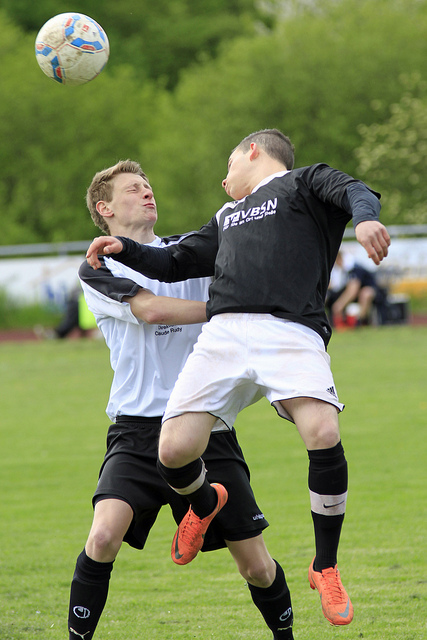
cầu thủ áo trắng đang đưa tay về phía lưng của cầu thủ áo đen